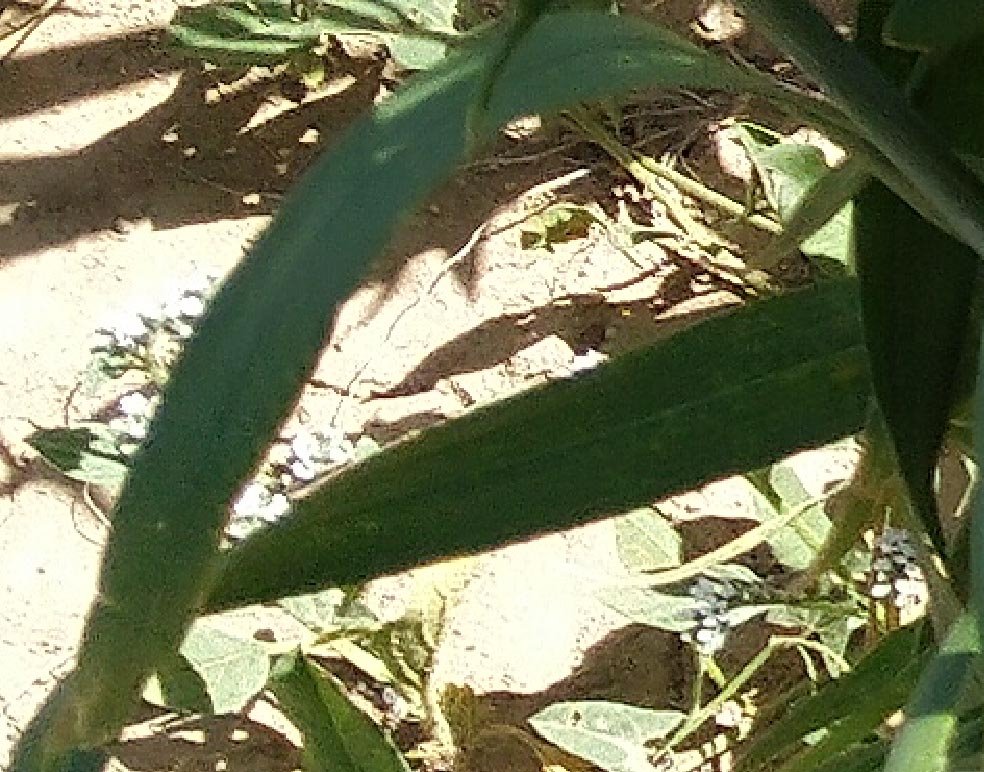
Label: Wheat___Healthy